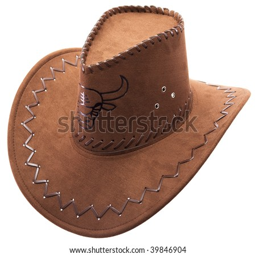
lonely cowboy 's hat on a white background with the image of the bull